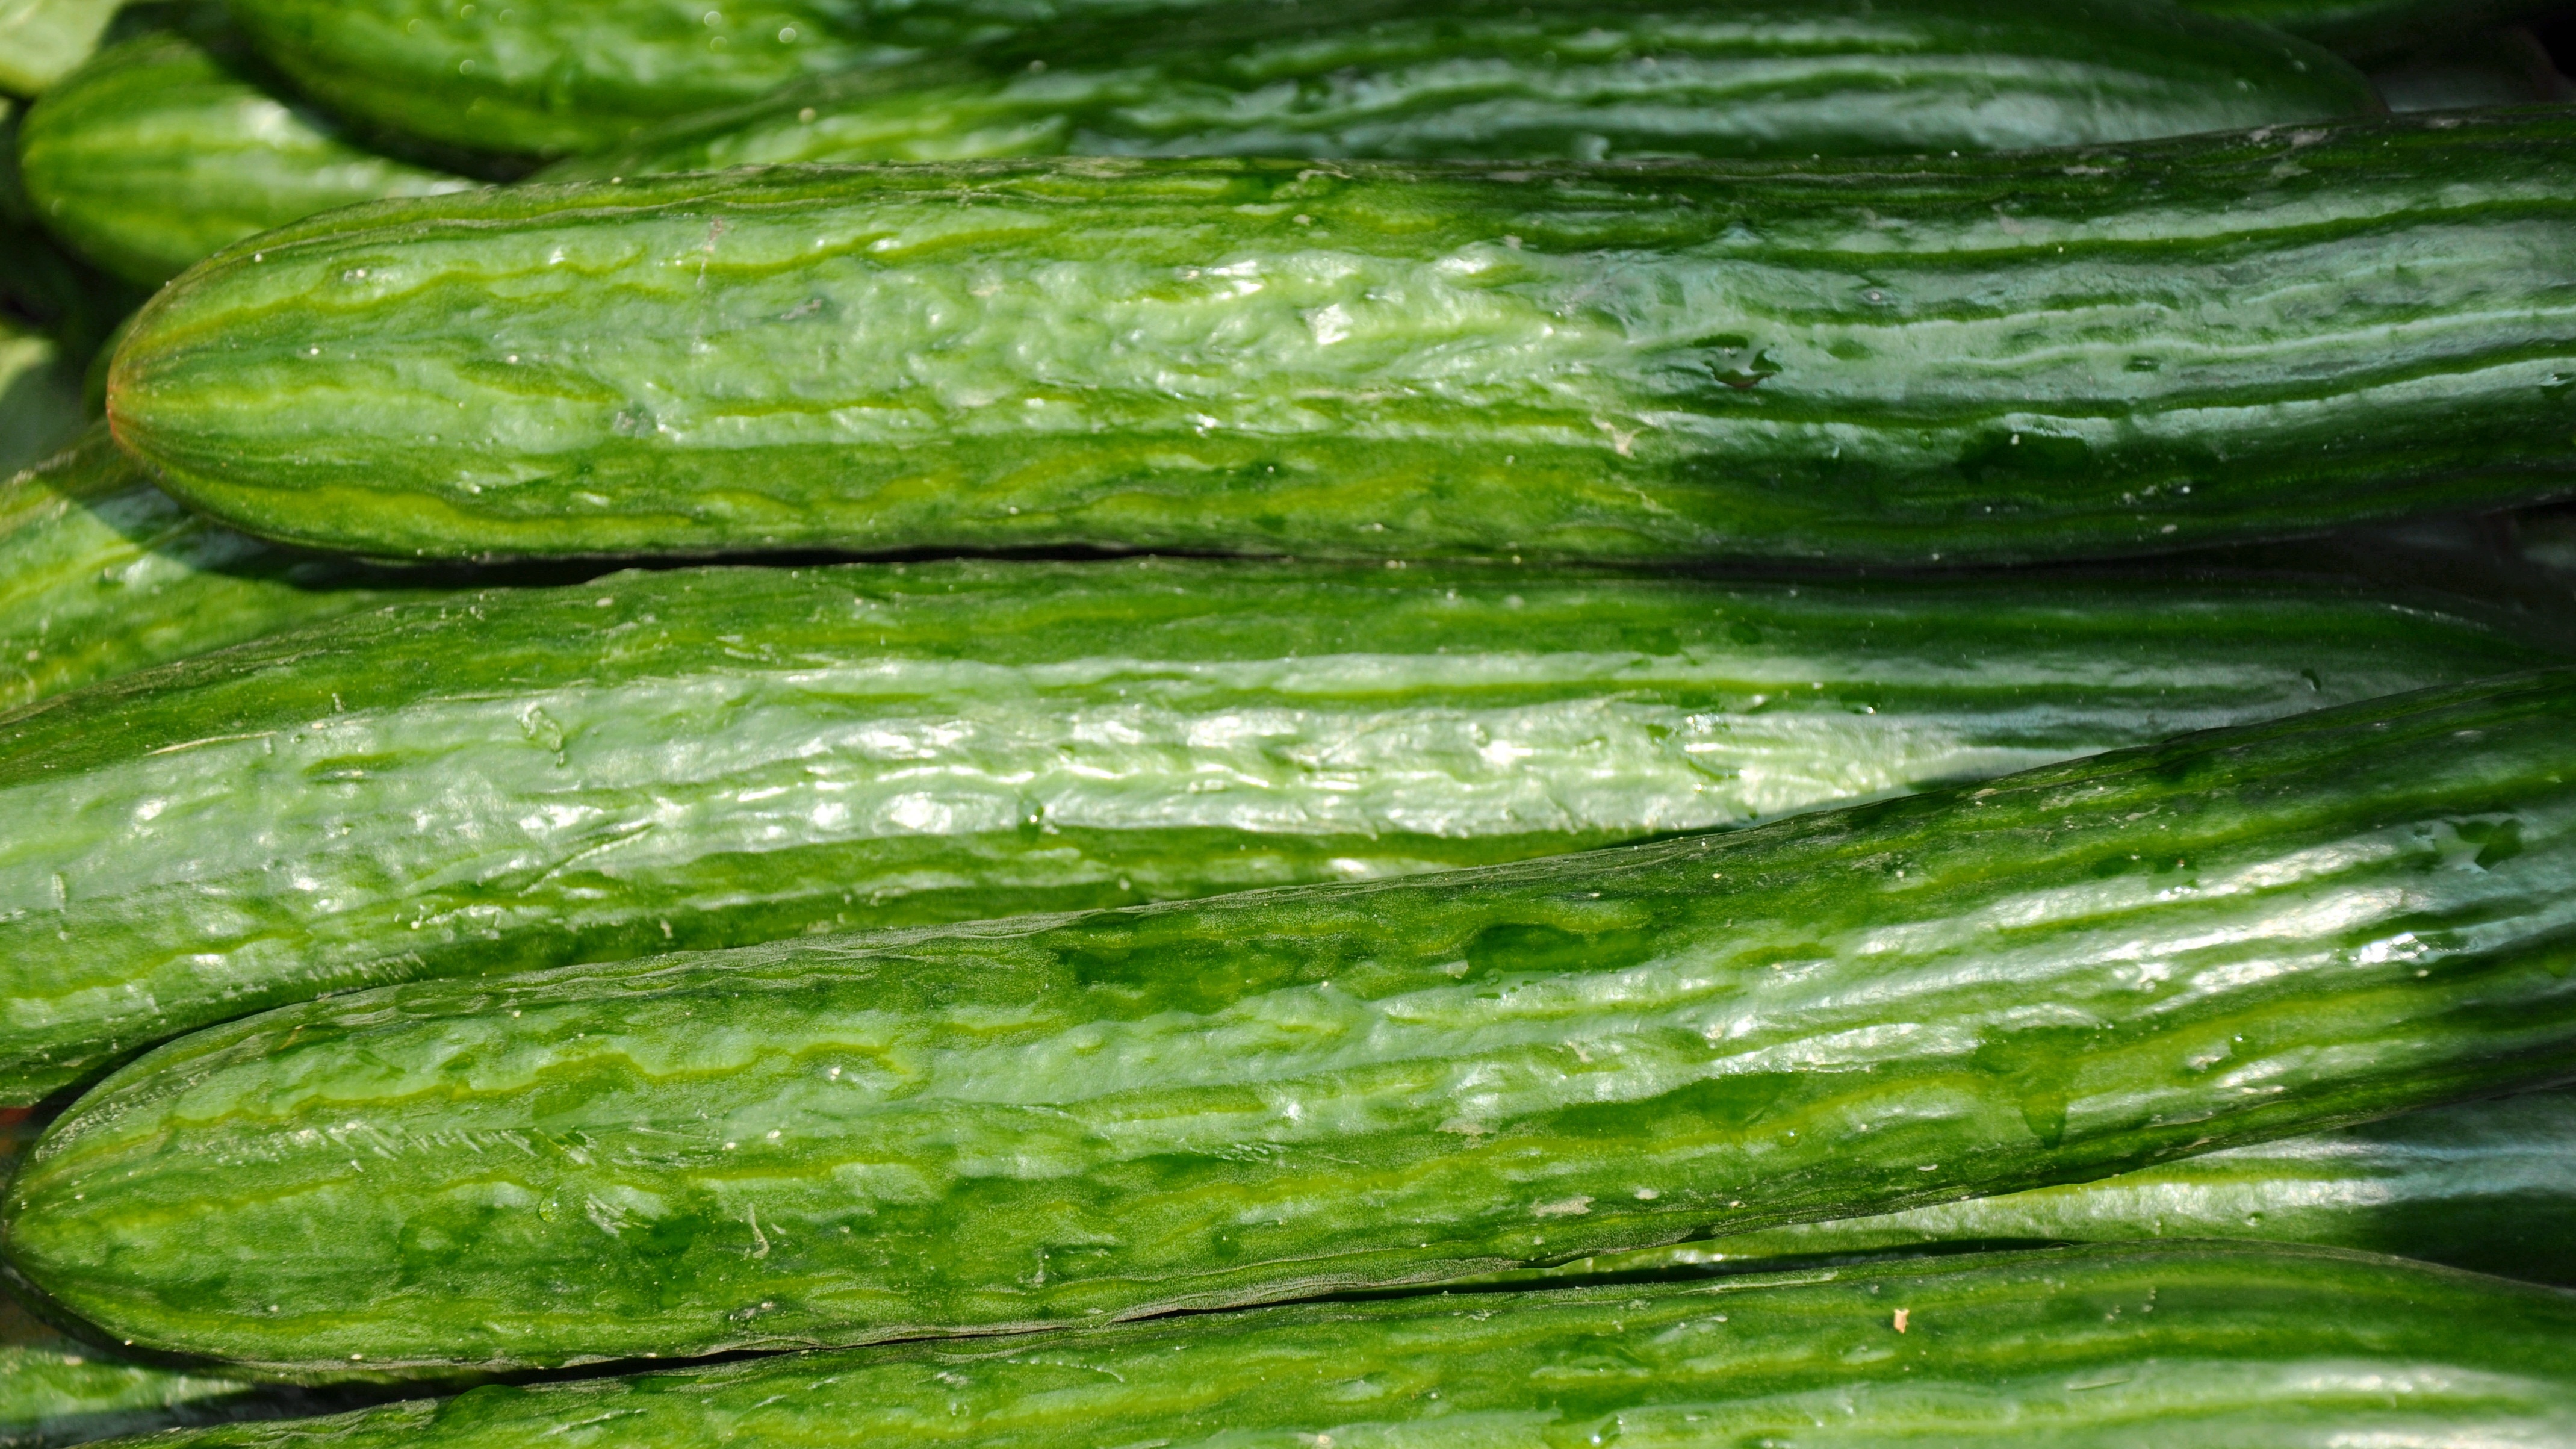
plant, food, produce, vegetable, gourd, vegetables, cucumber, cucurbita, flowering plant, plant stem, land plant, cucumber gourd and melon family, momordica charantia